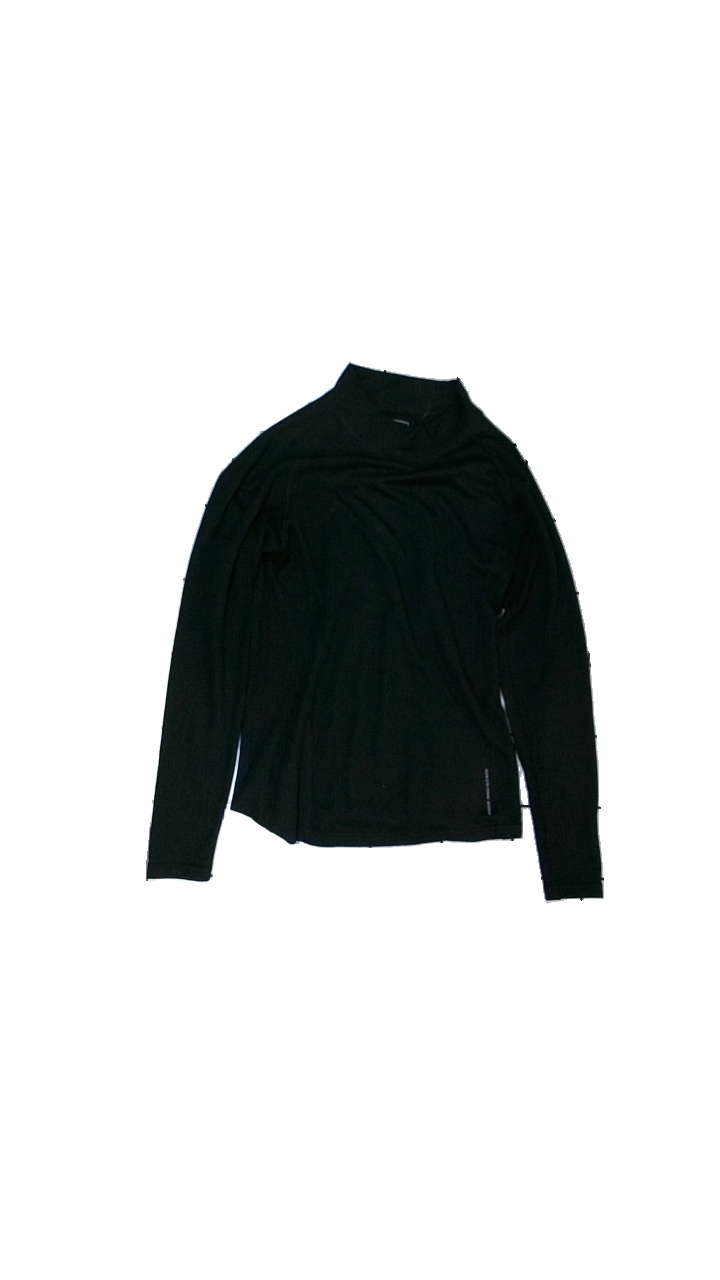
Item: Sweater (Unisex)
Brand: High Mountain
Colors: Black
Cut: Regular, Turtle neck
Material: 100% polyester
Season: All
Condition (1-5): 3
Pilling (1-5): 2
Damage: pilling
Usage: Export
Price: <50